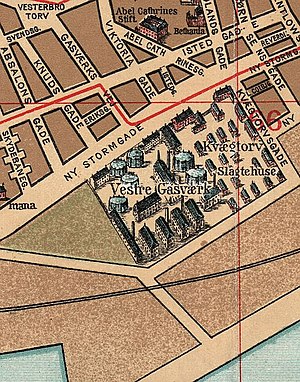
Vestre Gasværk / Historie
Udsnit af kort fra omkring 1890 med Vestre Gasværk. Halmtorvet hed dengang Ny Stormgade.
Vestre Gasværk i København var byens første gasværk som blev opført 1856-57 på grunden, hvor Den Hvide Kødby ligger i dag. Det meste af den grund som gasværket blev opført på var strandarealer som var opfyldt med brokkerne fra bombardementet i 1807.